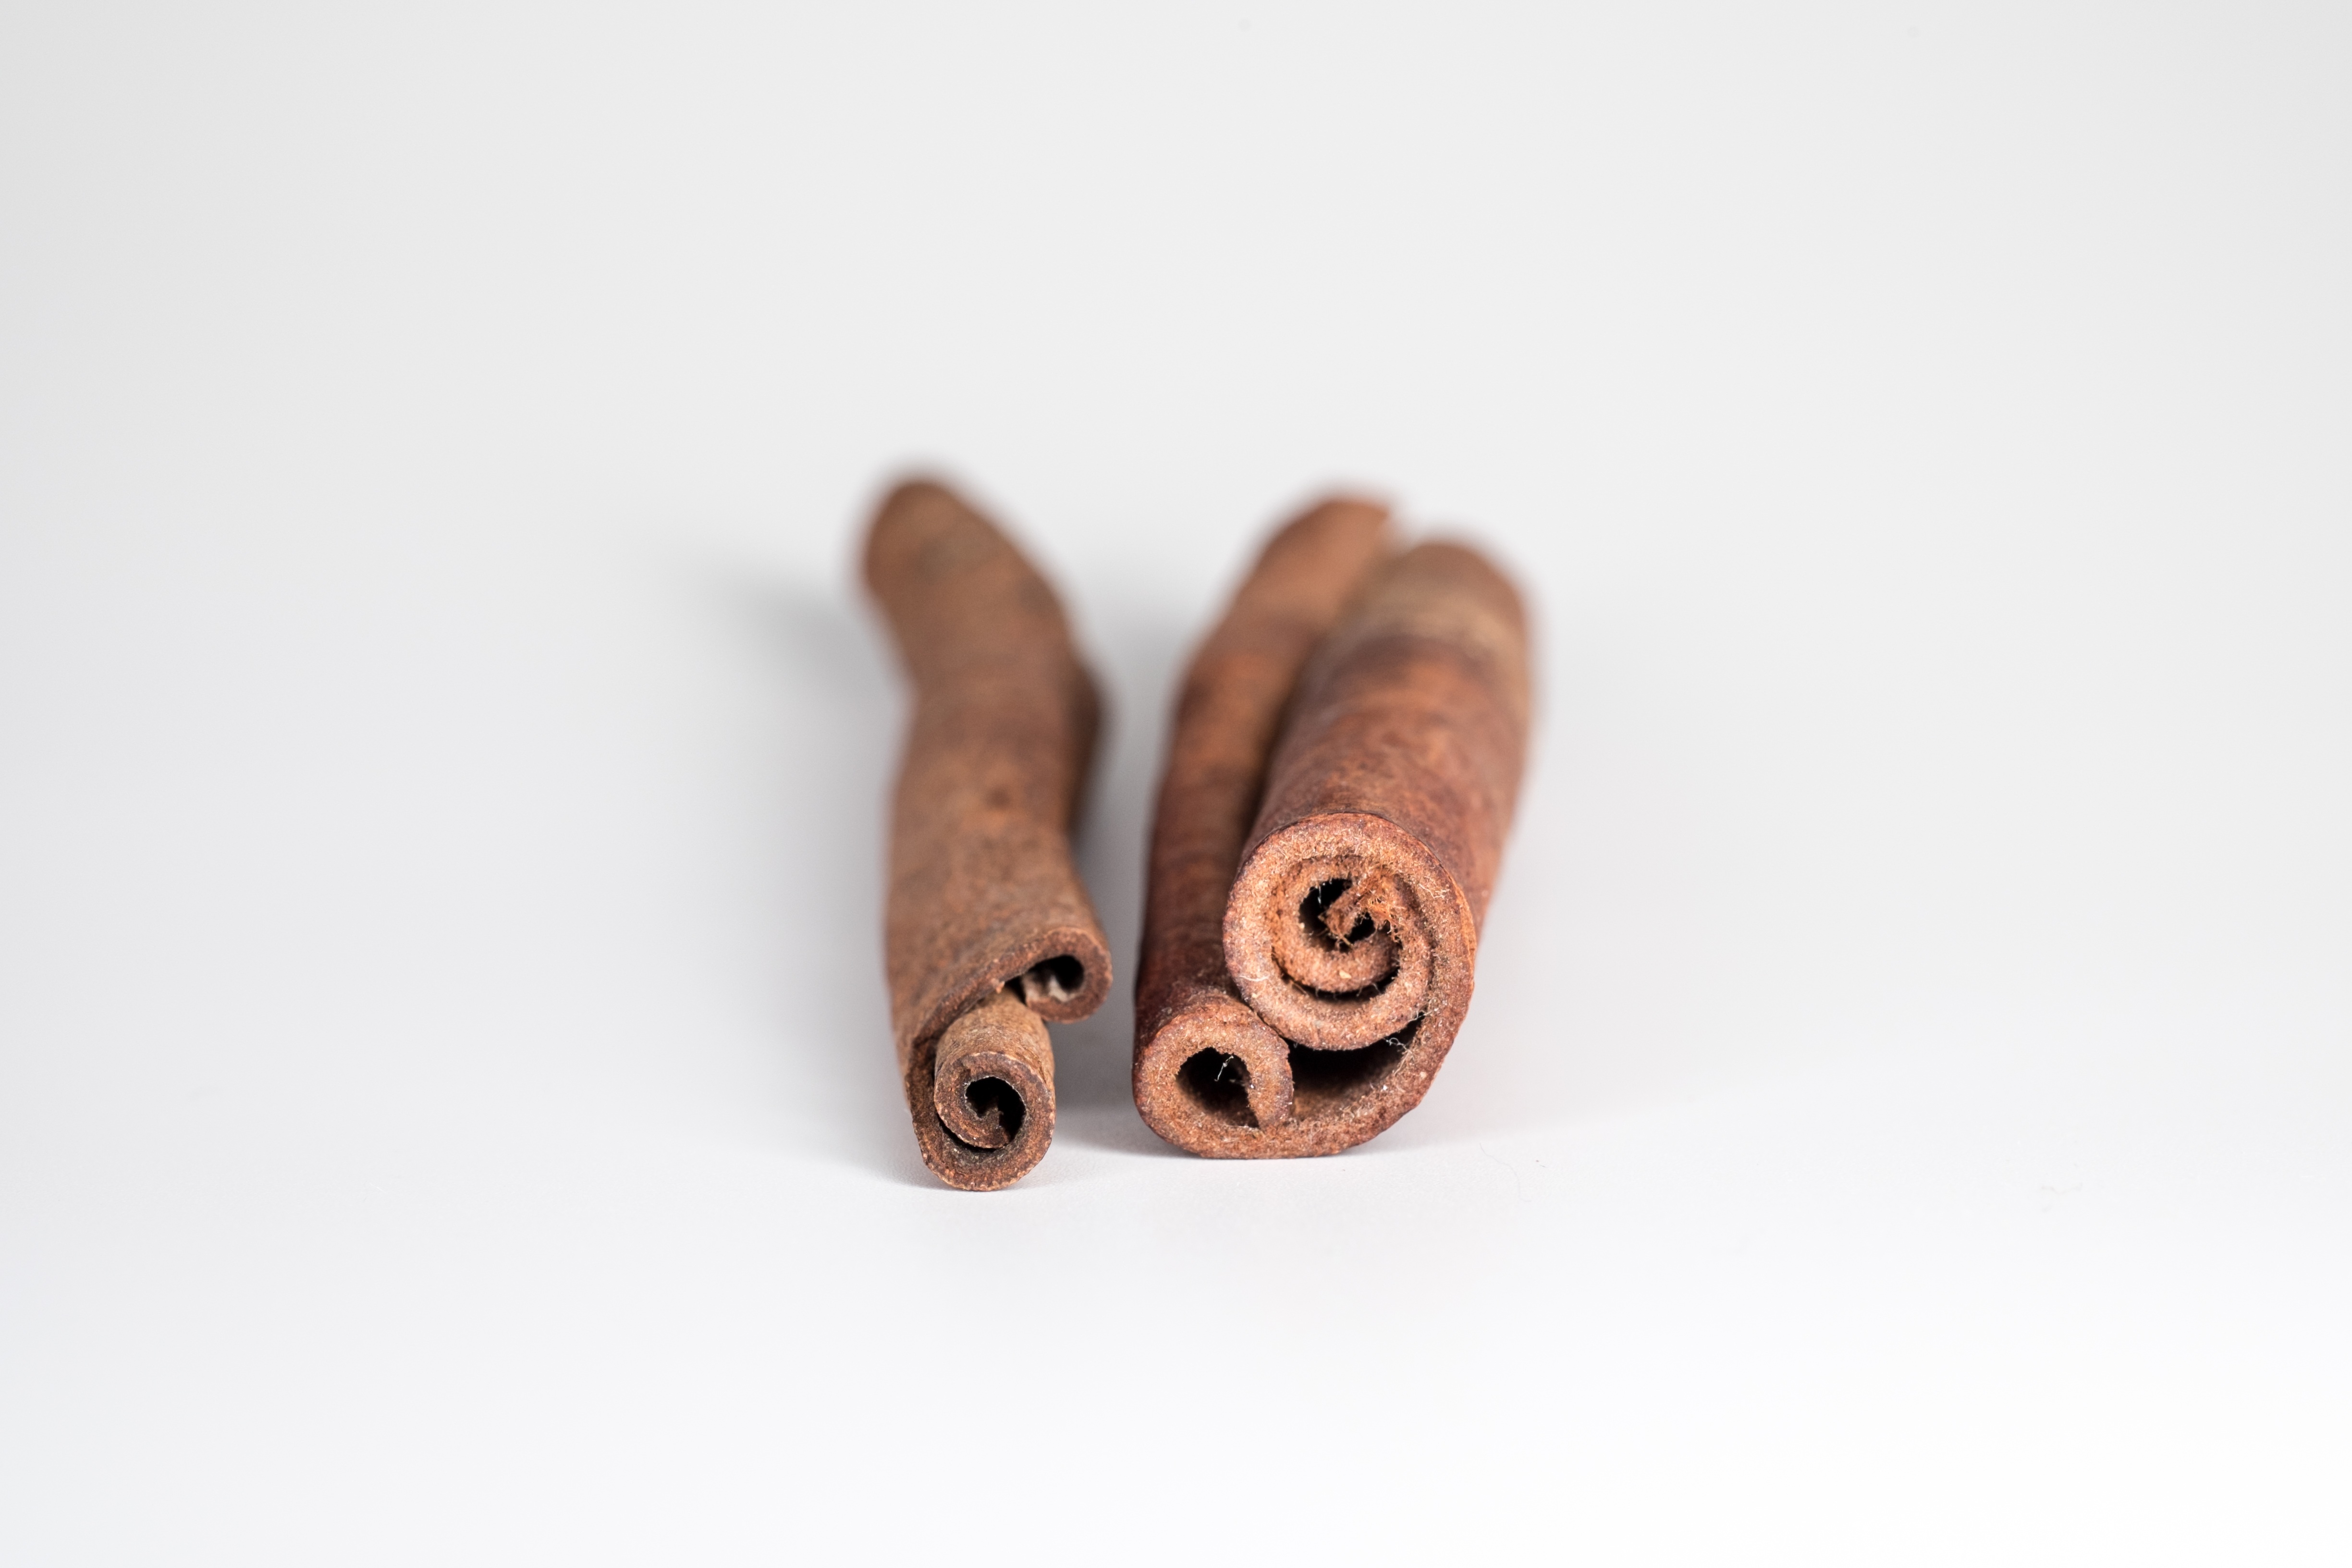
hand, aroma, finger, food, spice, produce, kitchen, christmas, preparation, cinnamon, seasoning, sticks, flavor, pastry shop, mulled wine, gun accessory